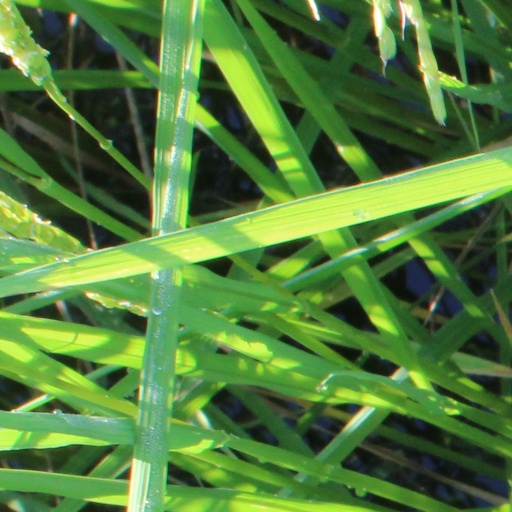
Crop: rice